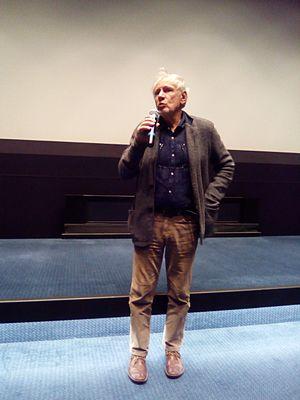
Jean-François Laguionie à la projection de son film ""L'Île de Black Mór"" à la cinémathèque française."
L'Île de Black Mór est un long-métrage d'animation français réalisé par Jean-François Laguionie et sorti en 2004. C'est un dessin animé en deux dimensions qui raconte l'aventure du Kid, un garçon qui s'évade de l'orphelinat où il est enfermé et part à la recherche du trésor d'un pirate légendaire, Black Mór. L'Île de Black Mór est le troisième long métrage de Laguionie après Gwen et le Livre de sable et Le Château des singes.